Answer in natural language. Which point is closer to the camera taking this photo, point B  or point C? Choose between the following options: B or C
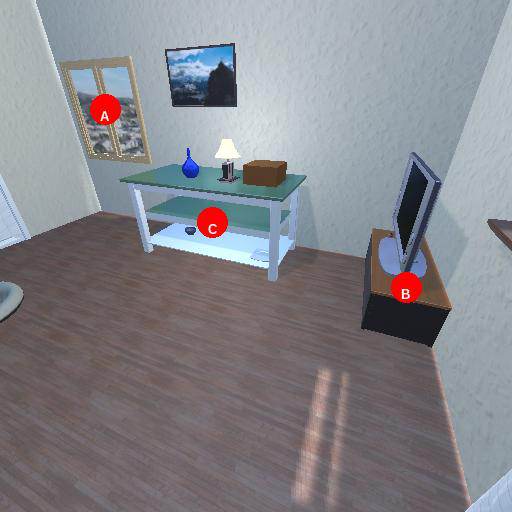
<answer>B</answer>